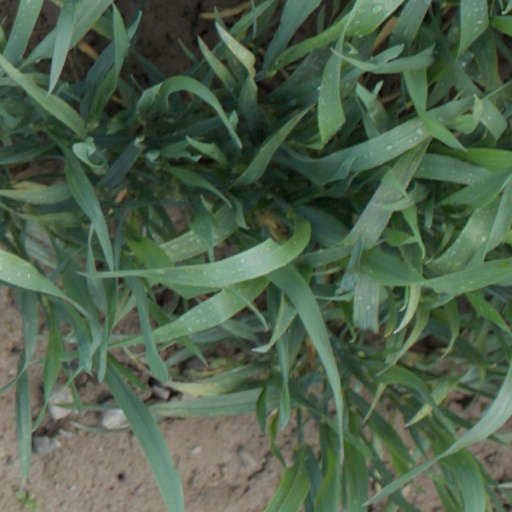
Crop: wheat